Miss World USA 1975

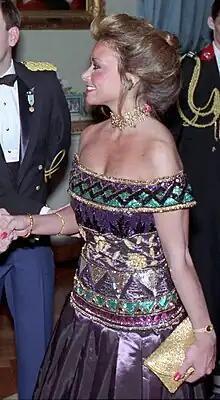
Annelise Ilschenko in 1987

Miss World USA 1975 was the 14th edition of the Miss World USA pageant and it was held in Springfield, Massachusetts and was won by Annelise Ilschenko of Ohio. She was crowned by outgoing titleholder, Terry Browning of Florida. Ilschenko went on to represent the United States at the Miss World 1975 Pageant in London later that year. She did not place at Miss World.